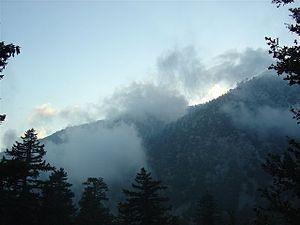
Le Mount Baldy Zen Center est un monastère de l'école rinzai zen de la secte Nyorai-nyokyo, situé dans les monts San Gabriel, dans la forêt nationale d'Angeles.